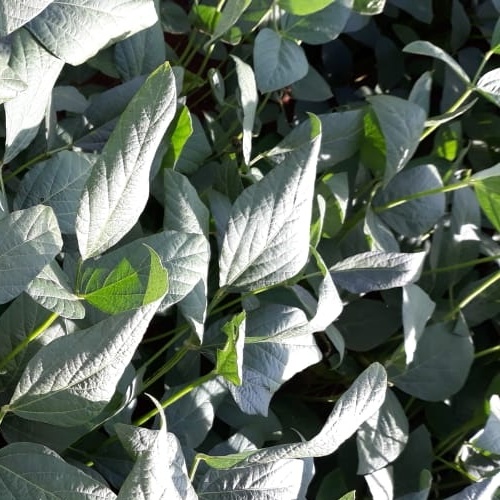
Label: Healthy